Conomurex luhuanus

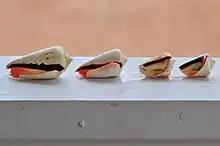
Some shells of "Conomurex luhuanus". The two smaller shells to the right have been cut open to reveal the coloration of the parietal wall

"C. luhuanus" is often mistaken for a cone snail, mainly because of the conoidal outline of its shell, which is relatively unusual among the Strombidae. Its stromboid notch, though not as conspicuous as observed in many species that used to belong to "Strombus" (such as "Lentigo lentiginosus"), is deep and easily distinguished. The interior may be slightly lirate.